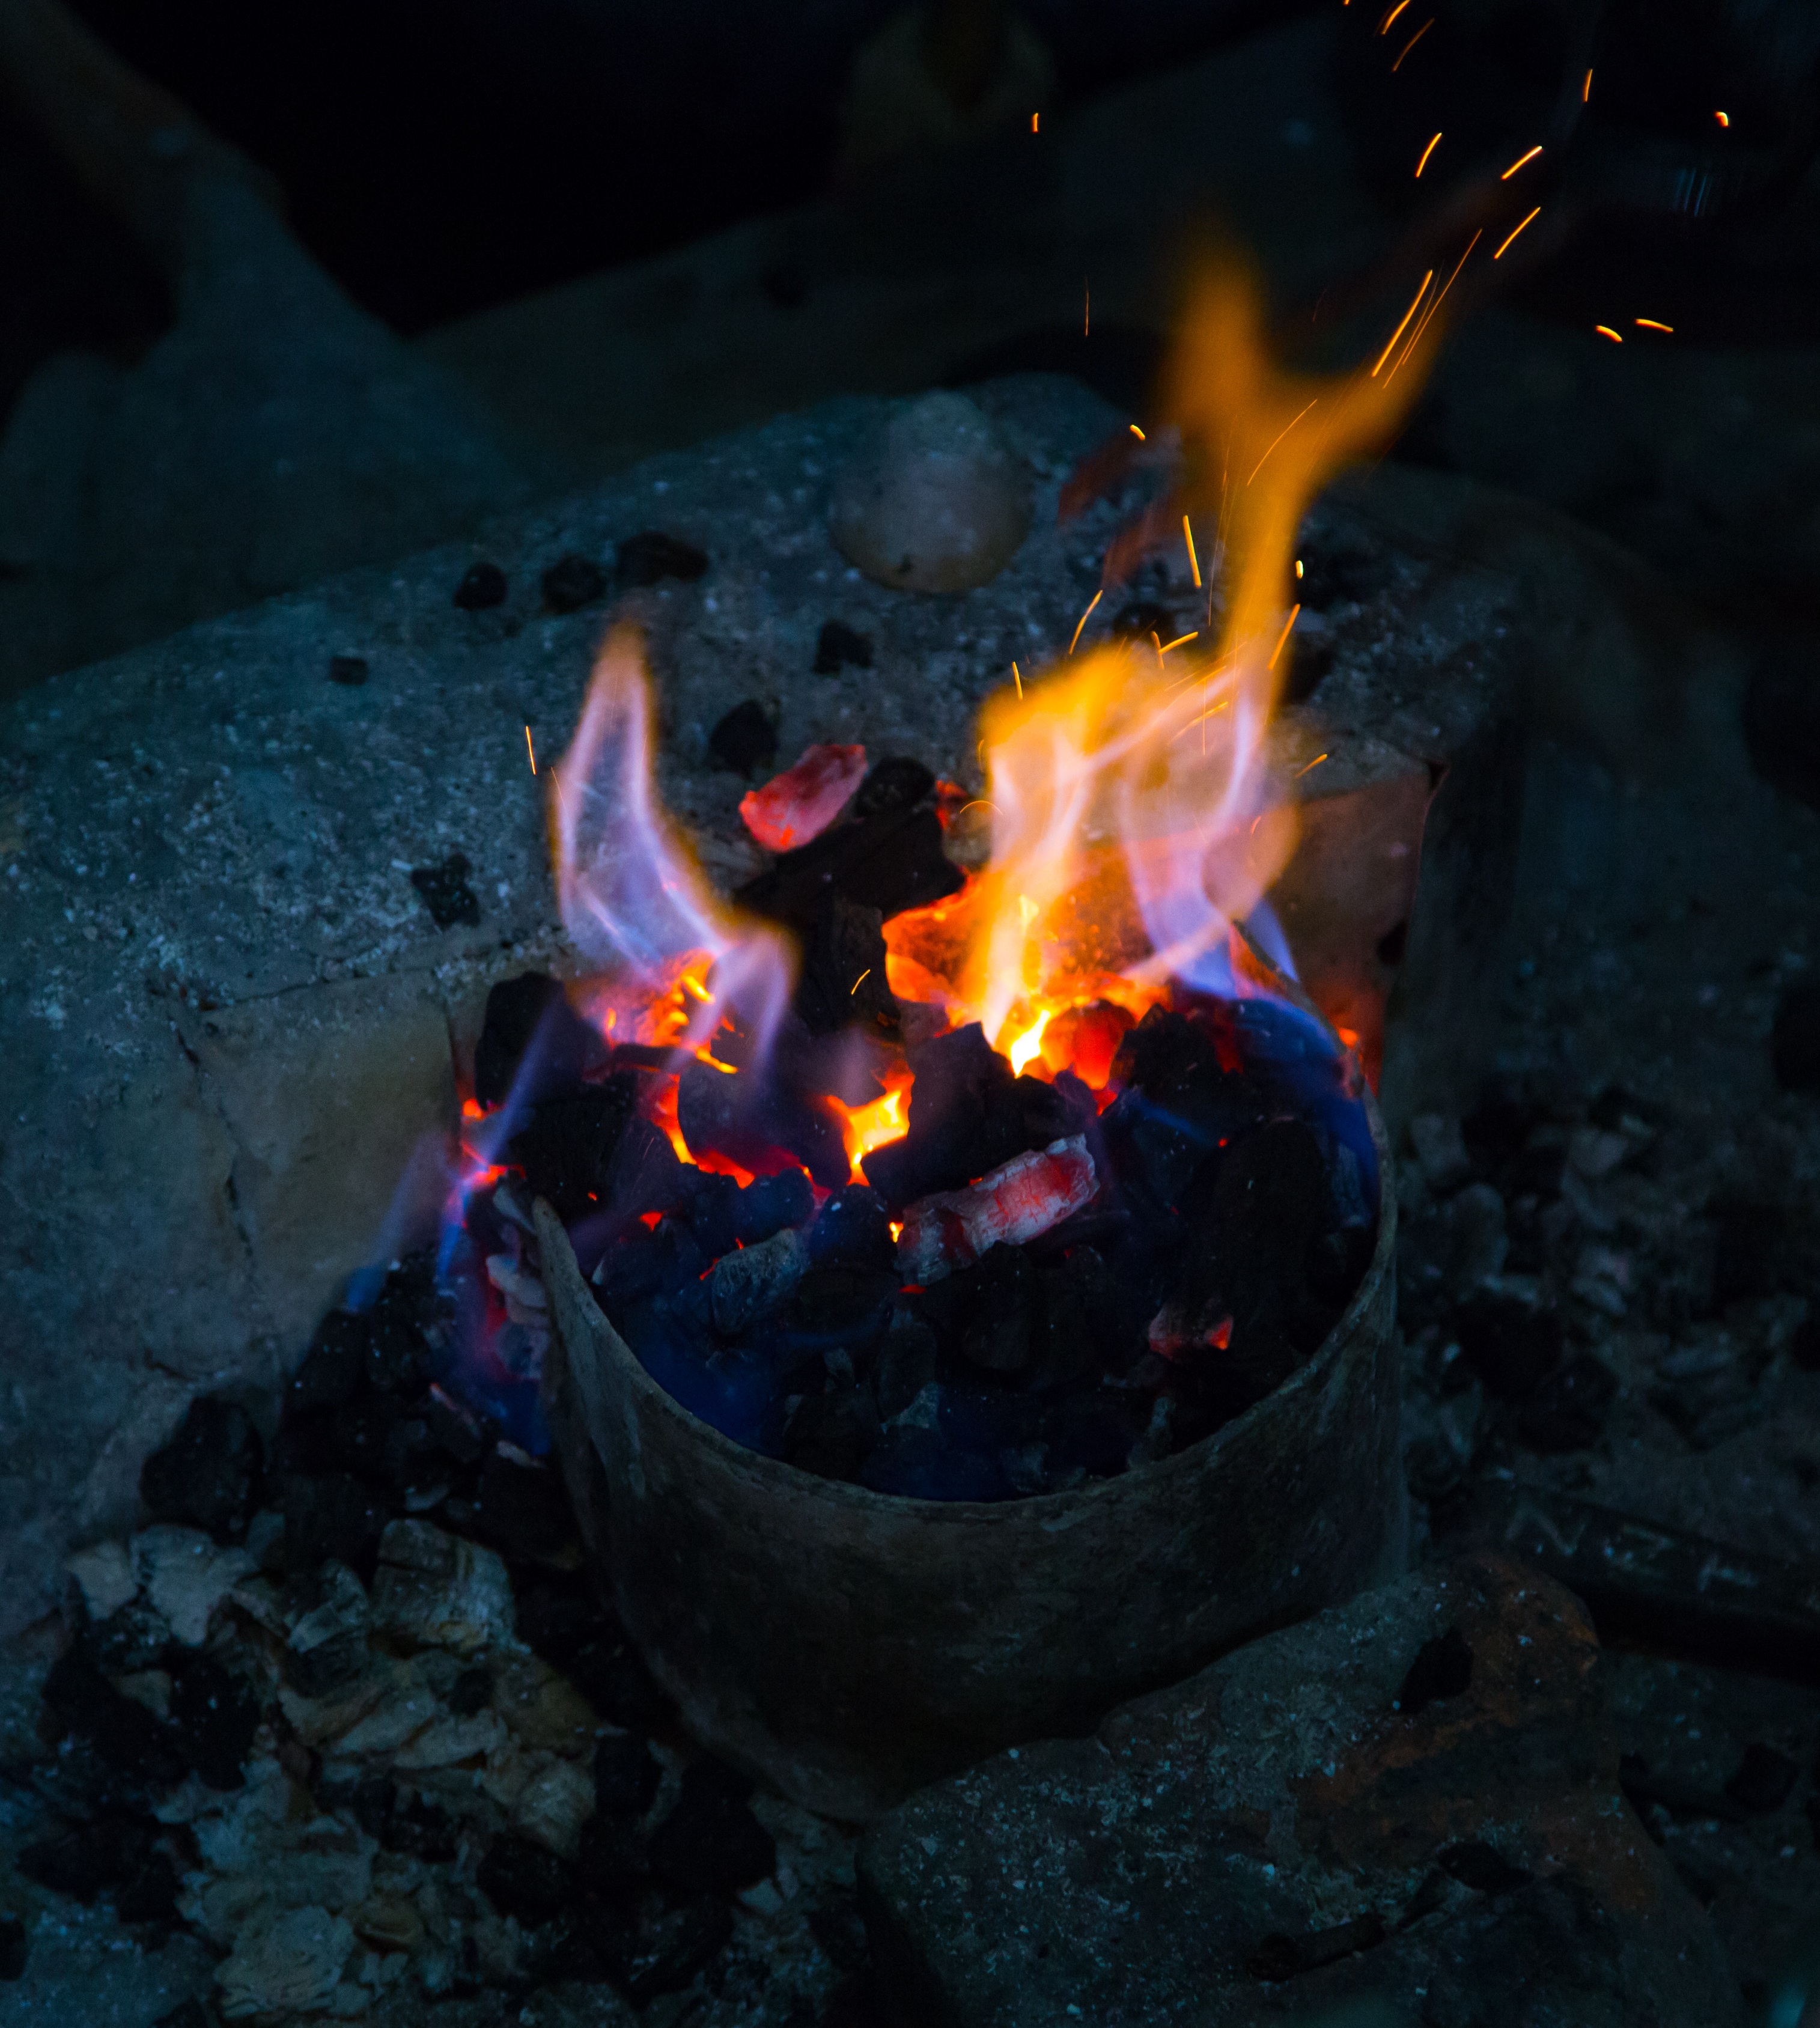
flame, fire, darkness, campfire, burma, inle lake, jeweler's crucible, geological phenomenon